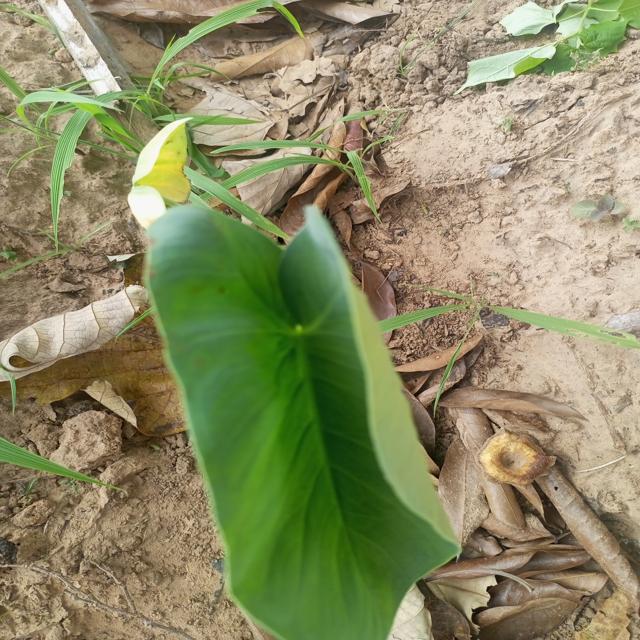
Label: Healthy